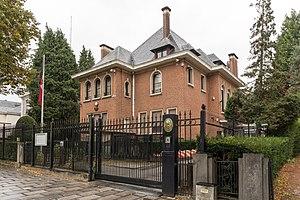
Ambassade du Koweït en Belgique, avenue Franklin Roosevelt 43 à Bruxelles.